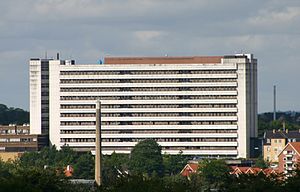
Hospitaler i Danmark / Offentligt ejede hospitaler / Region Midtjylland
Viborg Sygehus i Region Midtjylland
Nedenfor følger en liste over nuværende hospitaler i Danmark.